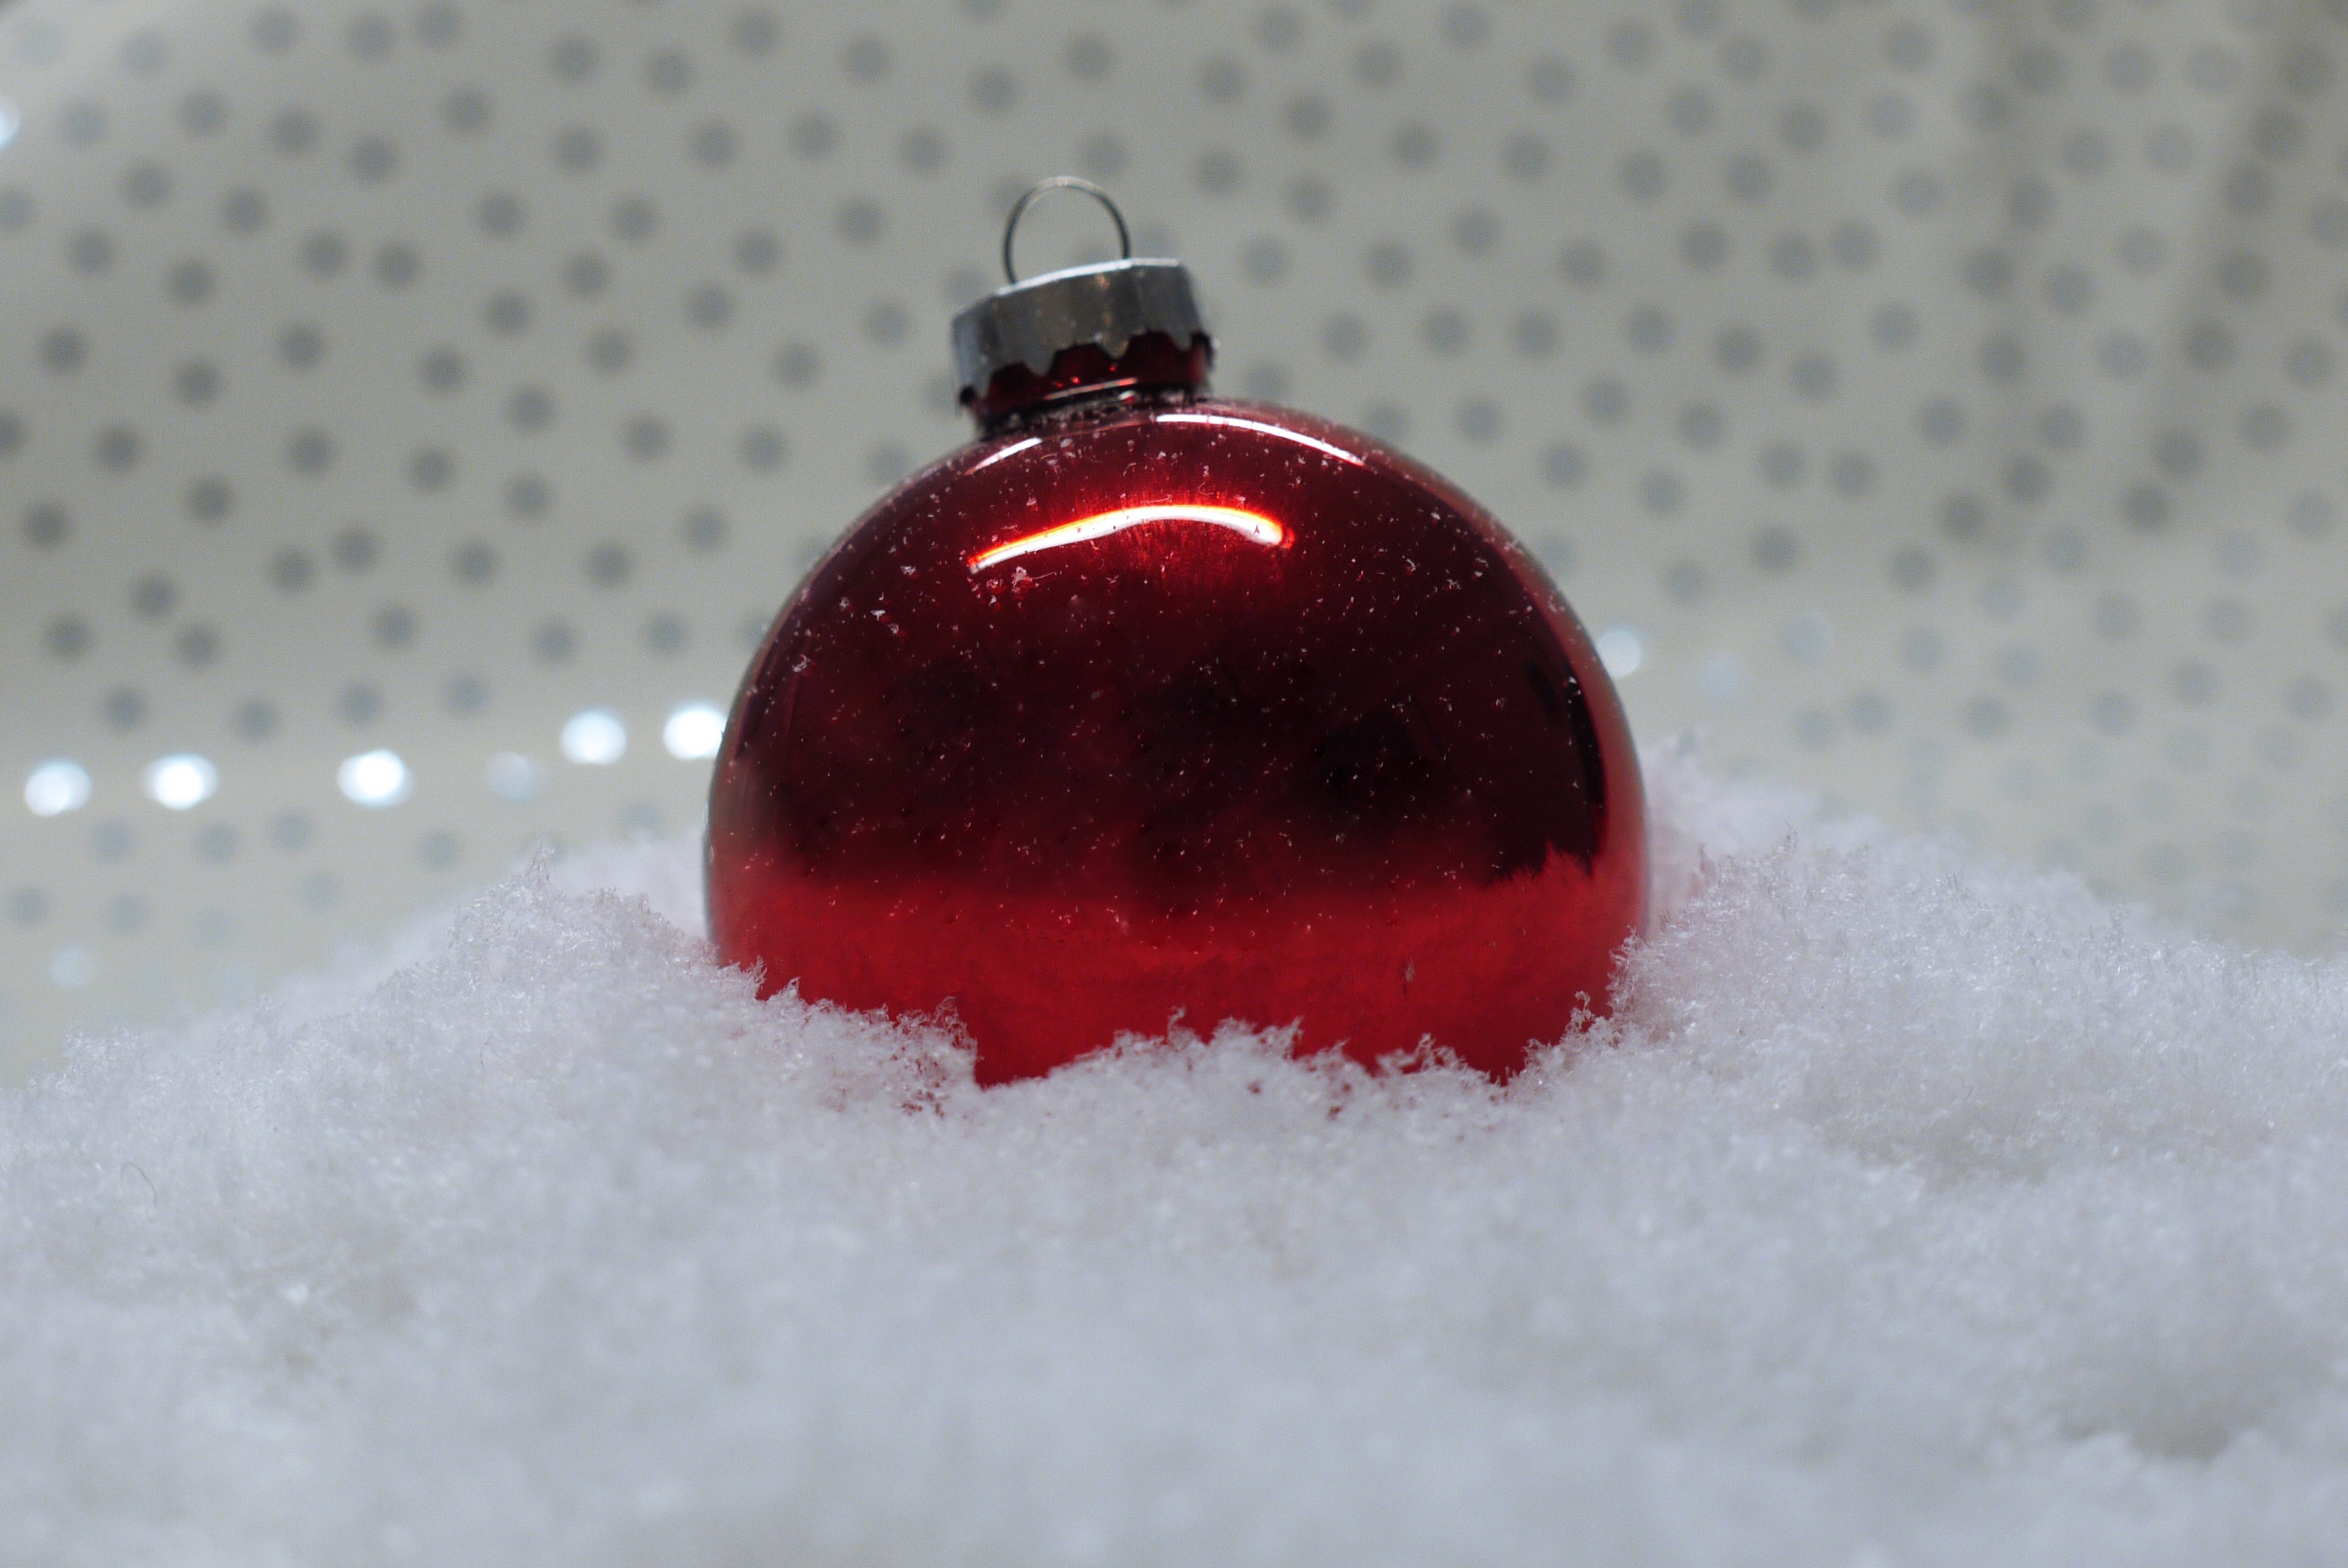
tree, snow, cold, winter, plant, white, fruit, glass, celebration, gift, decoration, food, red, produce, macro, holiday, closeup, christmas, flake, festive, christmas ornament, sparkle, ice crystal, wrapping paper, advent, christmas time, festival, holidays, year, decorative, bright, ball, new, balls, december, tradition, brilliant, shiny, frosty, christmas motif, time of year, mirroring, snowflakes, rounded, decorate, award, christmas eve, christmas balls, macro photography, christmas decorations, weihnachtsbaumschmuck, christmas ornaments, tree decorations, traditionally, about, beautify, flushed, glaskugeln, artificial snow, public holiday